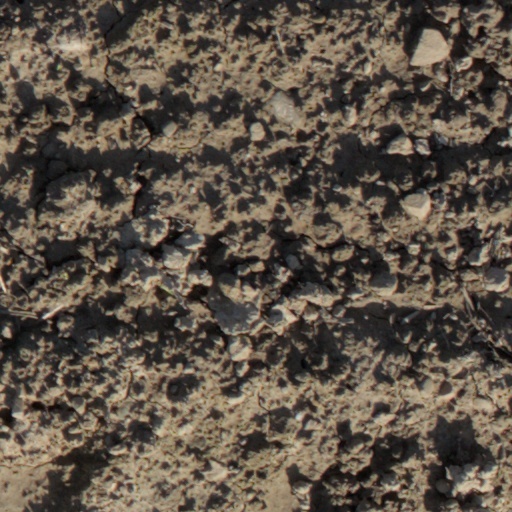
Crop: wheat